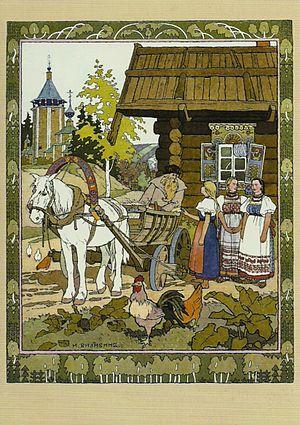
La Plume de Finist-Clair-Faucon est un conte merveilleux traditionnel russe dont Alexandre Afanassiev reproduit deux versions dans ses Contes populaires russes. Elles portent les numéros 129a et 129b dans l'édition originale, 234 et 235 dans l'édition de 1958. La première version écrite russe connue remonte à 1795.